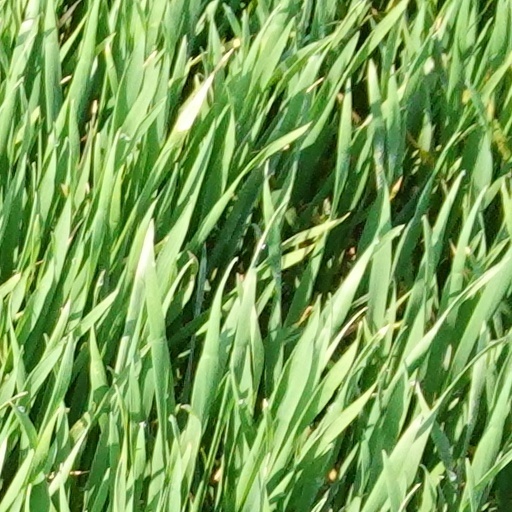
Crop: wheat